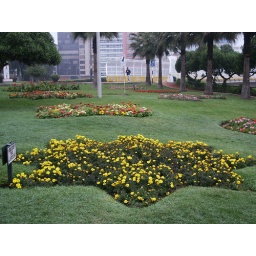
star shaped flower beds at the Parque del Amor in Miraflores